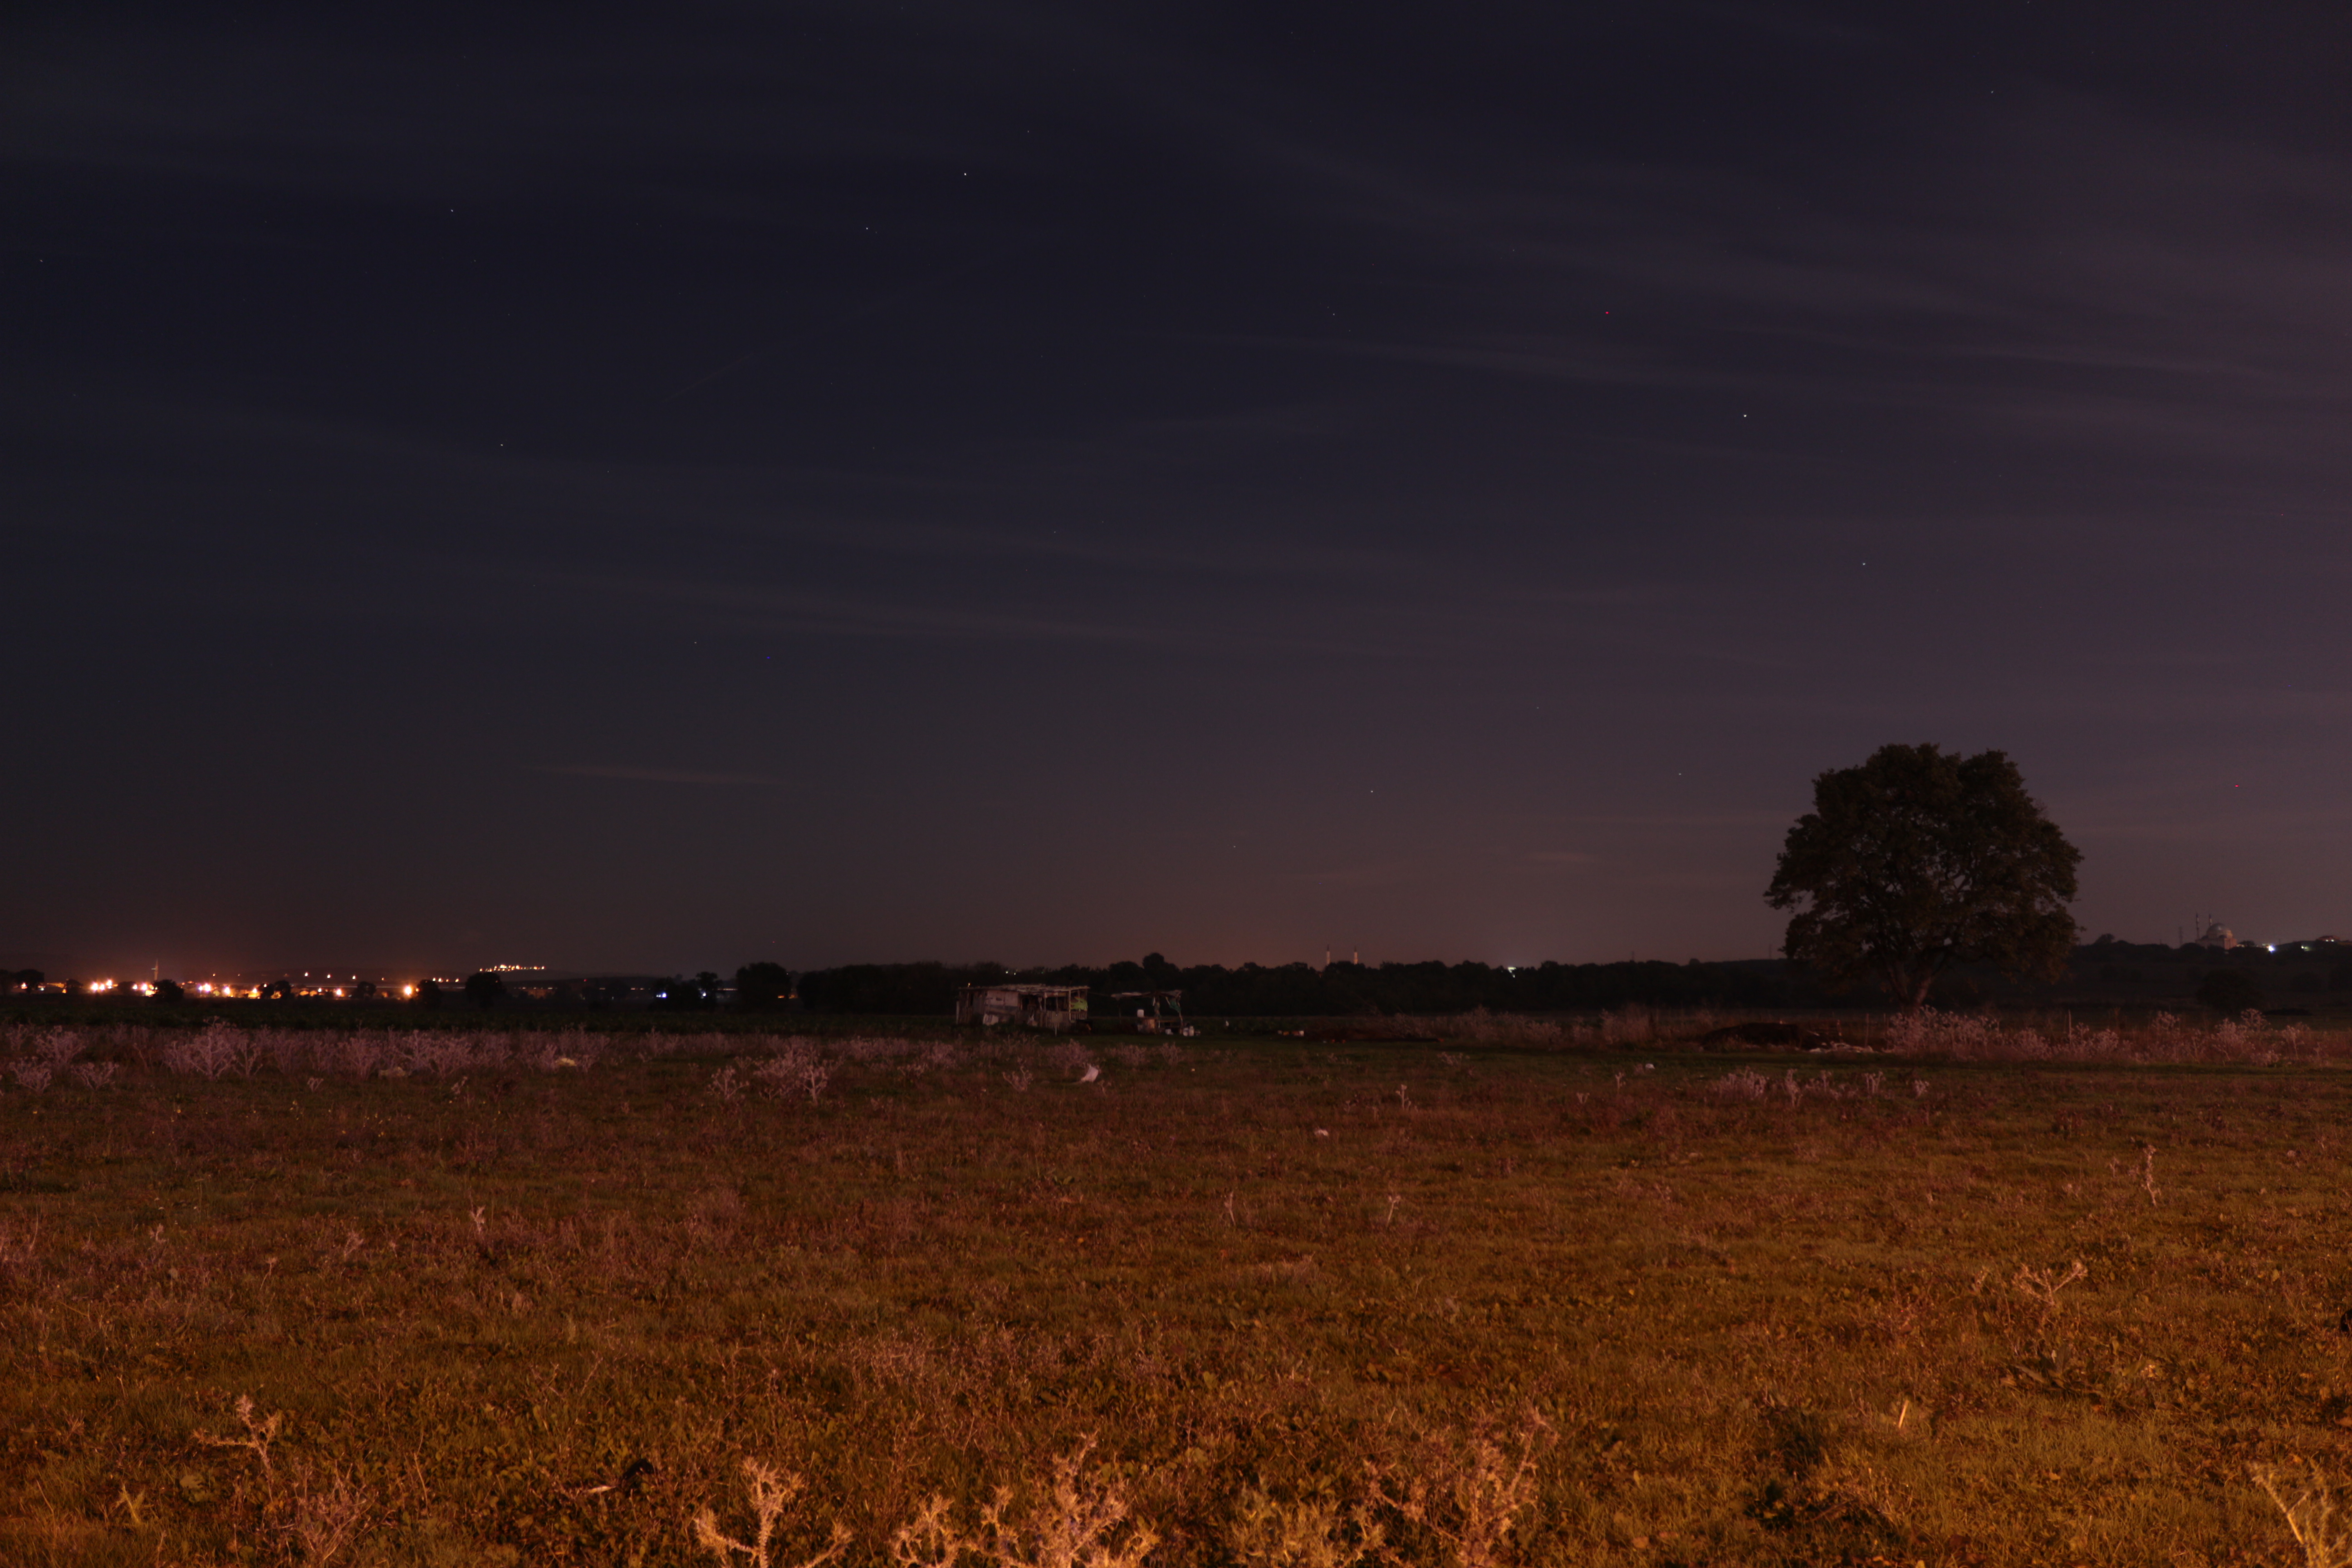
night, tree, land, star, moon, blue, sky, field, dawn, atmosphere, dusk, evening, cloud, plain, rural area, horizon, atmosphere of earth, darkness, morning, phenomenon, prairie, grassland, meadow, savanna, landscape, ecoregion, grass, meteorological phenomenon, farm, pasture, sunset, grass family, plant